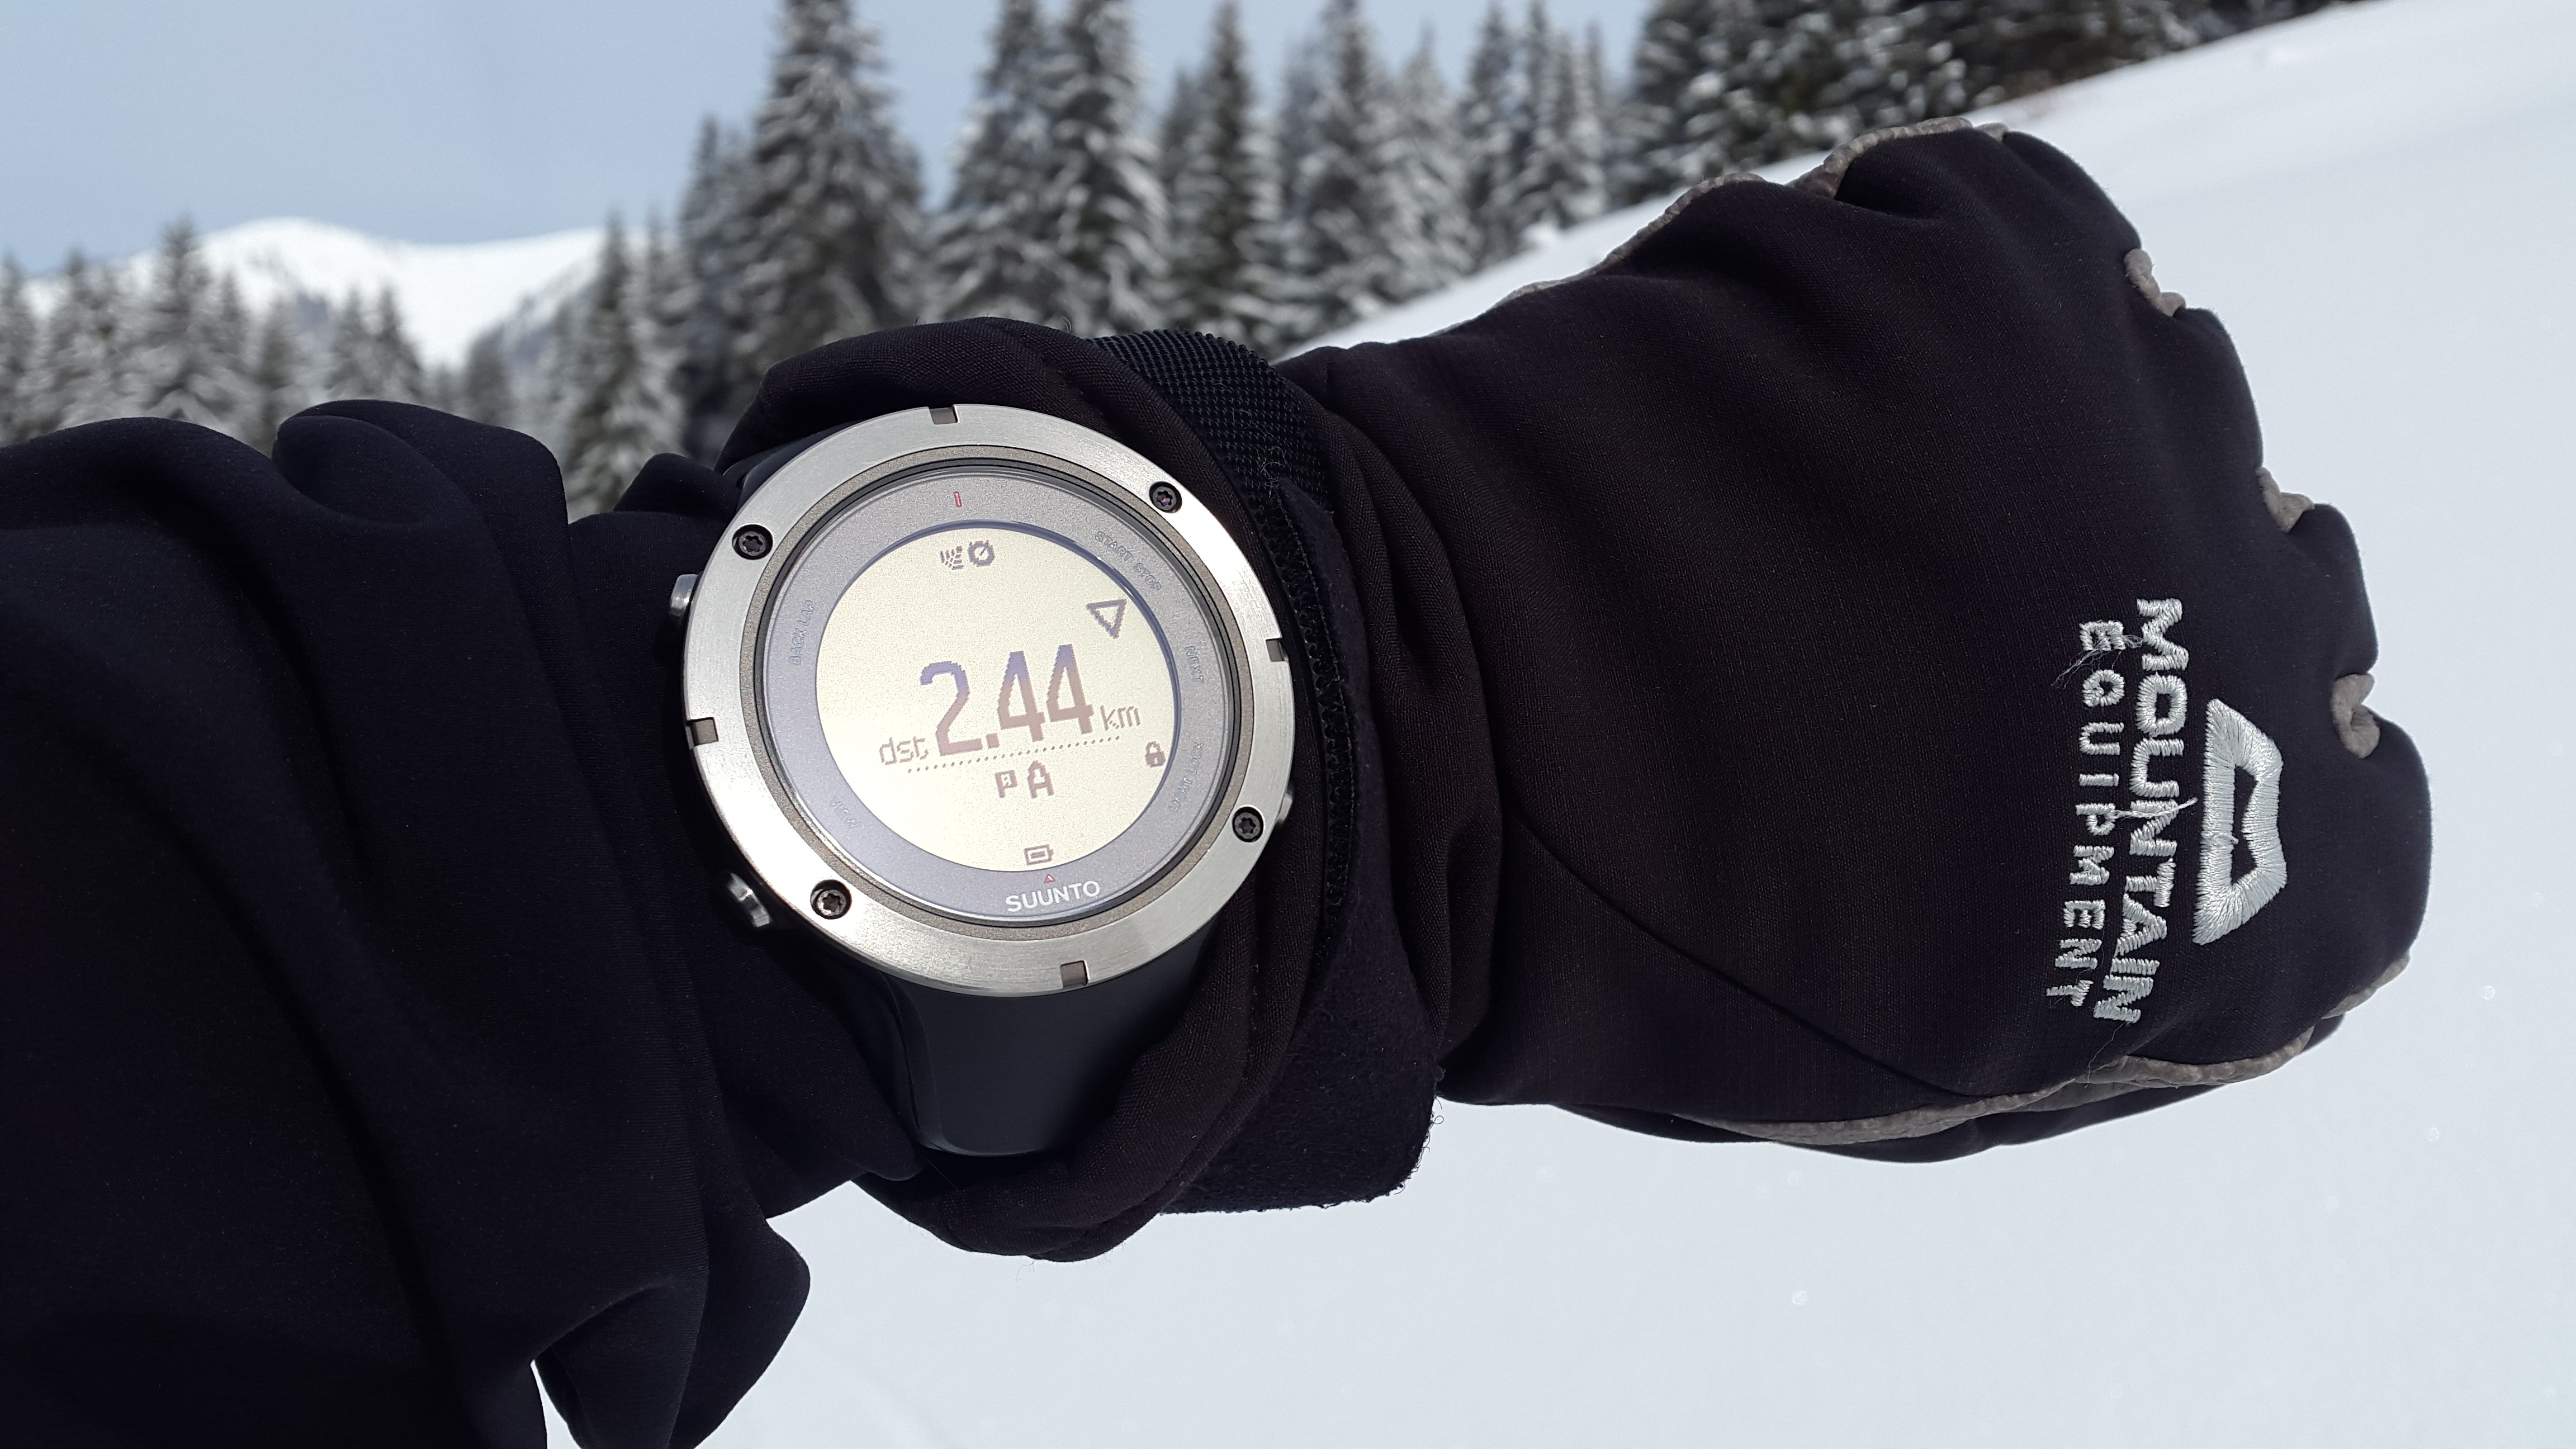
watch, hand, outdoor, white, distance, alpine, black, arm, brand, product, navigation, away, gps, winter sports, backcountry skiiing, poi, distance measurement, point of interest, navi, gps track, gps watch, suunto, ambit peak